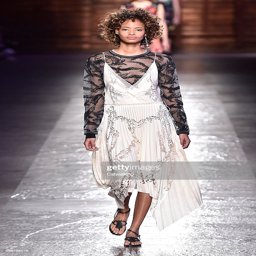
a model walks the runway at the summer fashion show during event .